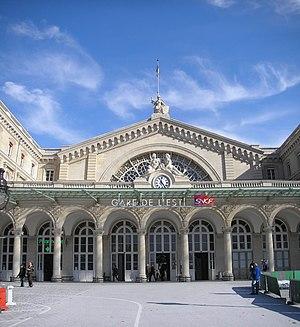
La Gare de l’Est à Paris
12 août : premier l'embarcadère de la gare de Lyon à Paris. Ce n'est encore qu'un bâtiment provisoire de fortune. La première gare en dur ne sera construite qu'en 1855.